Leonid Simanovsky

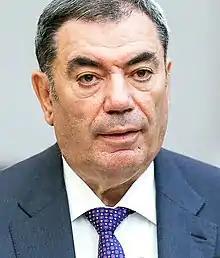
Simanovsky in 2018

Leonid Yakovlevich Simanovsky (July 19, 1949) is a Russian businessman and political figure, serving as a deputy in the State Duma from the United Russia party list since 2003.